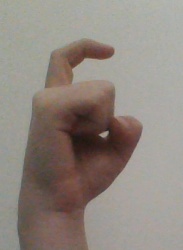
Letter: ra